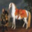
Label: horse